Vera Mityagina

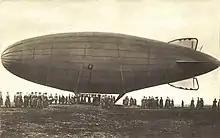
USSR V-1 Airship

The USSR-V1 was developed alongside the larger V2 and V3 models, which were 5,010 and 6,500 cubic meters in size, respectively. They were all developed during the first Five Year Plan which invested in experimental blimps. The V1, V2, and V3 models were all constructed in Leningrad and proved to be effective for passenger and freight transport.